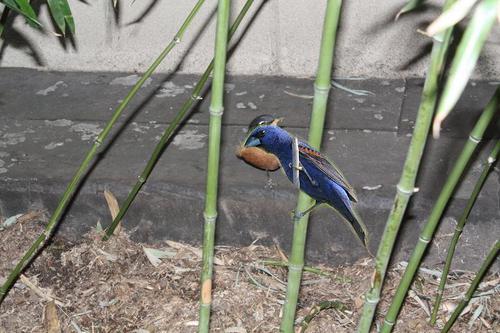
Bird species: Blue_Grosbeak
Bird type: landbird
Background: land